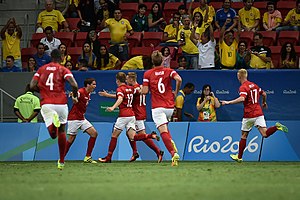
Andreas Maxsø / Karriere
Andreas Maxsø med nr. 6 på det danske U/21-landshold.
Andreas Maxsø er en dansk fodboldspiller, der spiller for Brøndby IF.